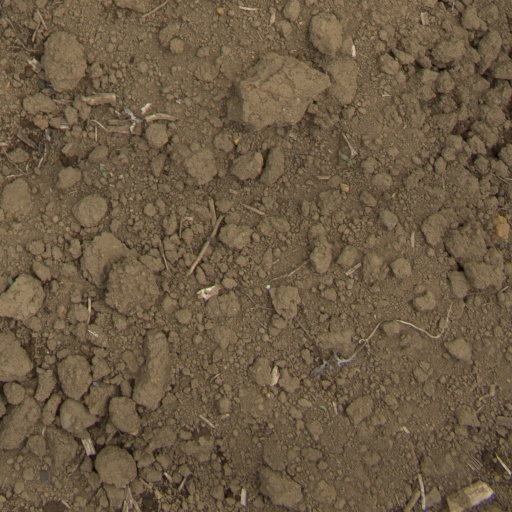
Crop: Jerusalem artichoke